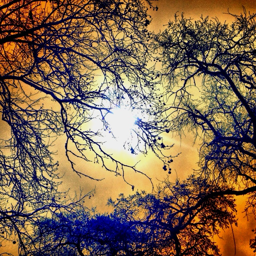
a canopy of oak trees and sunlight